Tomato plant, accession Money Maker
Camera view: horizontal (90 deg, fisheye); turntable rotation: 300 degrees
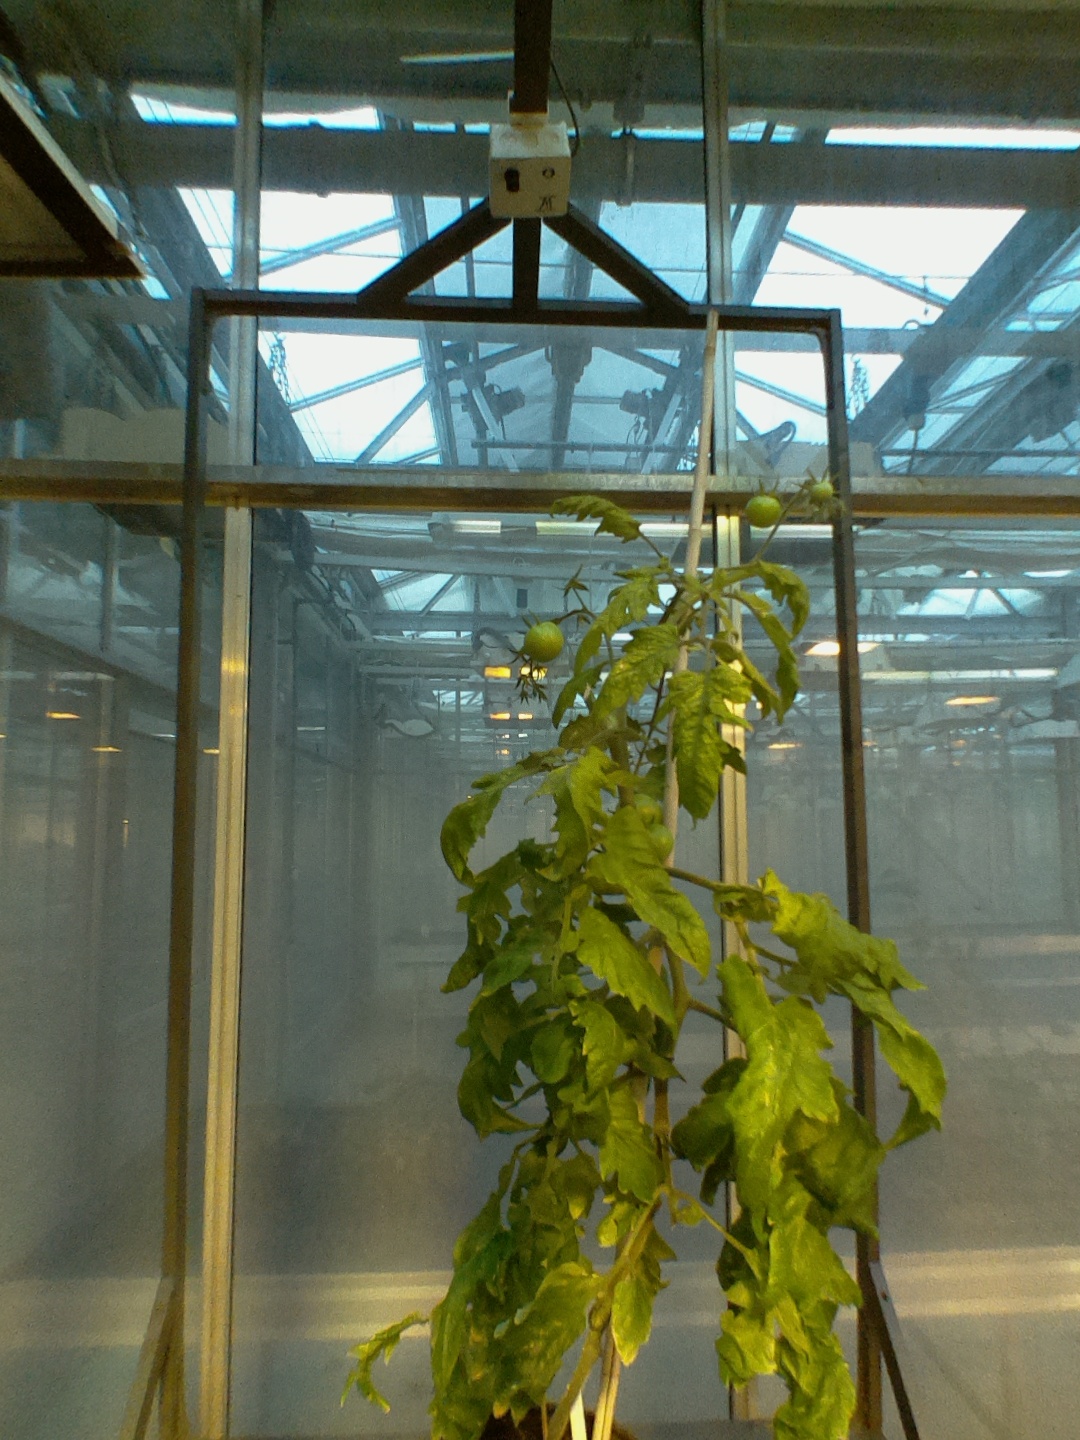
BBCH growth stage 79: 90% -100% of final fruit size